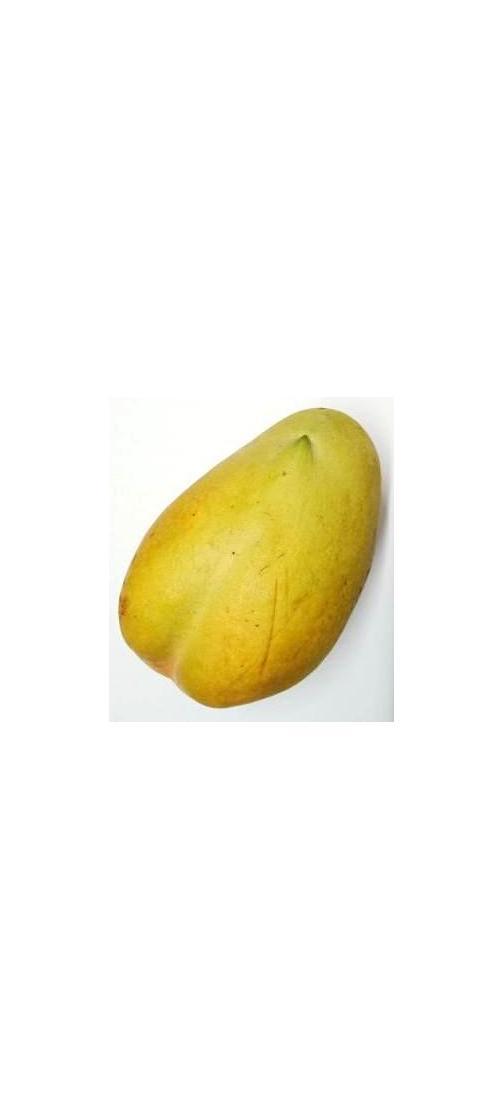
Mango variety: Bari-11